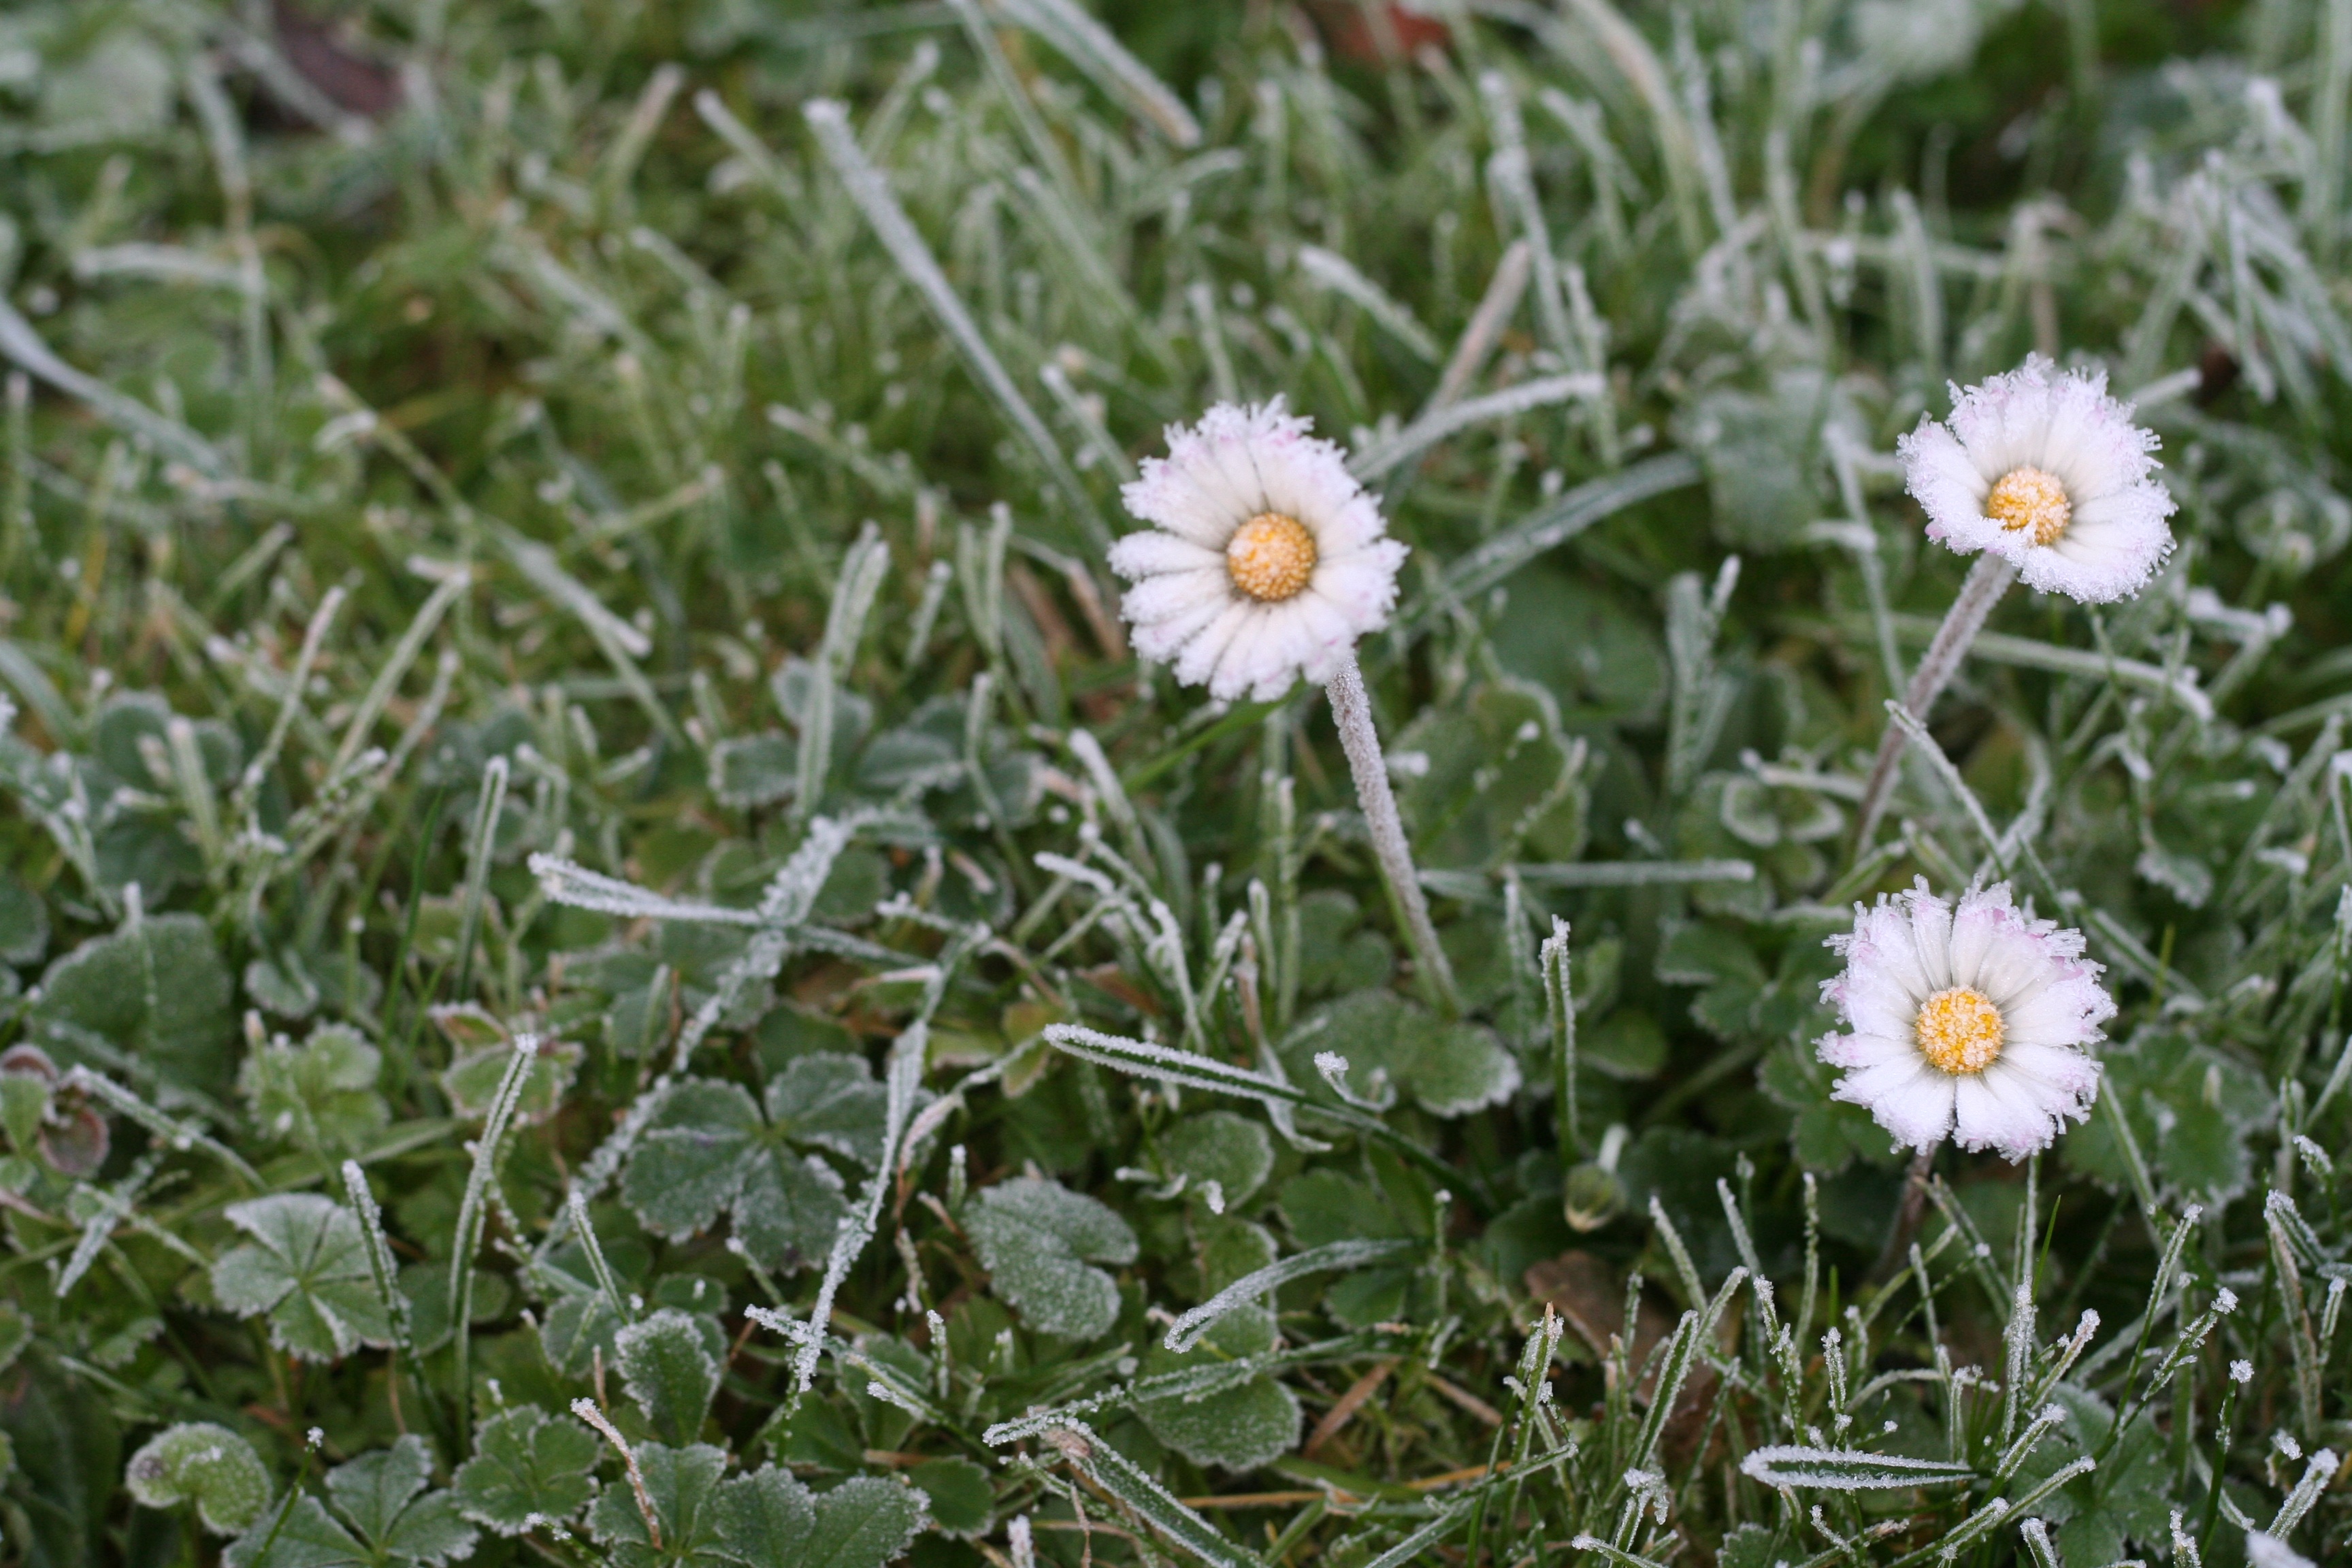
grass, winter, plant, field, lawn, meadow, prairie, flower, daisy, ice, botany, flora, wildflower, hoarfrost, flowering plant, daisy family, blades of grass, oxeye daisy, annual plant, land plant, chamaemelum nobile, marguerite daisy